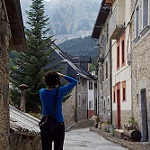
Label: street